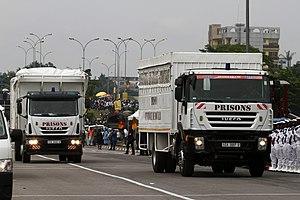
Matériel des gardes prisonniers lors du défilé de la fête nationale du Cameroun le 20 mai 2016 à Douala This is an image with the theme ""Africa on the Move or Transport"" from: Cameroon"
Les prisons camerouaises sont gérées par l'administration pénitentiaire. Le rôle de la prison au Cameroun est de priver de liberté des individus ayant commis des crimes ou certains délits et de maintenir à disposition de la justice des personnes en attente de jugement.
Douala II est une commune d'arrondissement de la communauté urbaine de Douala, département du Wouri dans la région du Littoral au sud du Cameroun. La mairie a pour siège le quartier New Bell.